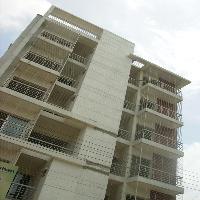
Weather: cloudy or overcast